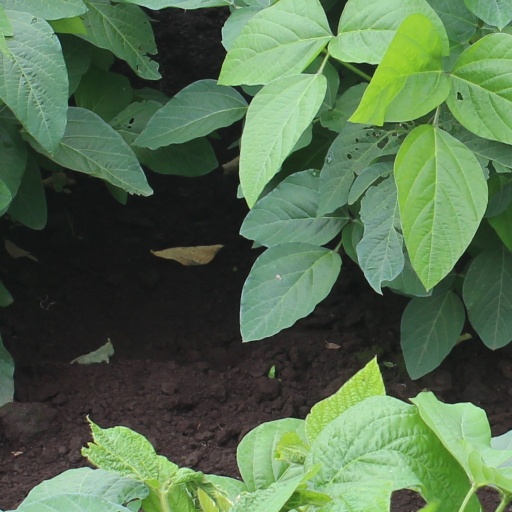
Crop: soybean